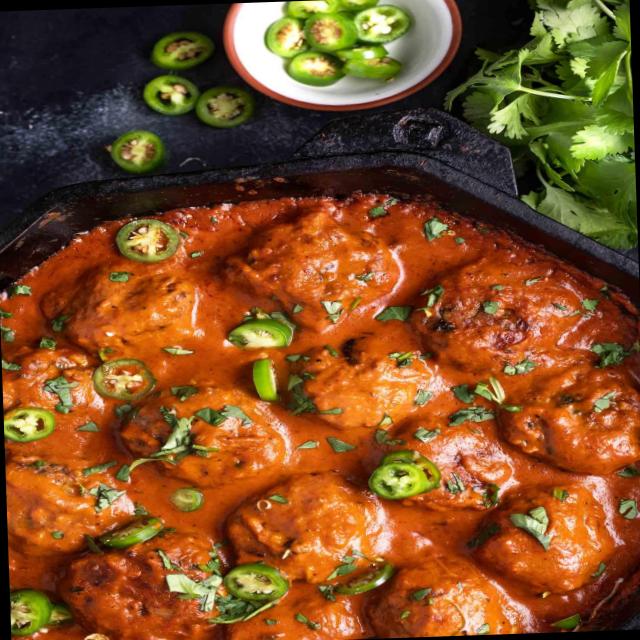
Dish: chicken_curry